Blue Riband

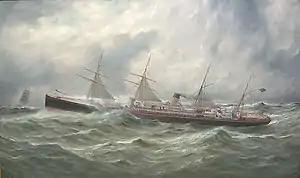
White Star's "Adriatic" by George Parker Greenwood. She was the first successful screw liner with an 1872 run at

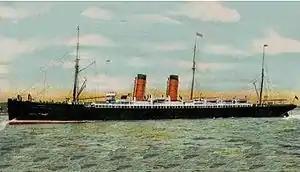
Cunard's "Etruria" of 1885, averaged on a record-breaking 1888 crossing

In 1845, Brunel's became the first iron-hulled screw liner on the Atlantic. Starting in 1850, the Inman Line built numerous reduced versions for the steerage trade. In 1866, Inman started to commission single screw express liners that were the equal of "Scotia". The Admiralty allowed Cunard to order its first screw express liner, the "Russia". In 1871 both companies faced a new rival when the White Star Line commissioned "Oceanic" and her five sisters. The following year, White Star's "Adriatic" finally surpassed "Scotia" with a voyage at . The new White Star record-breakers were especially economical because of their use of compound engines, but their high ratio of length to beam (10:1 compared to the previous norm of 8:1) increased vibration. To counter this, White Star placed the dining saloon midships and made their ships more luxurious. Inman rebuilt its express fleet to the new standard, but Cunard lagged behind both of its rivals. In 1875, Inman's new "City of Berlin" averaged on its record-breaking voyage.